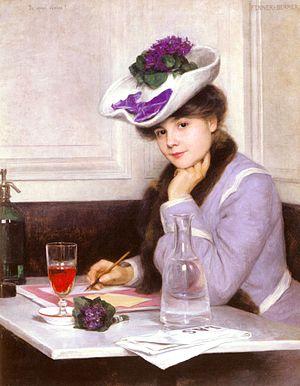
De quoi écrire